Duntryleague

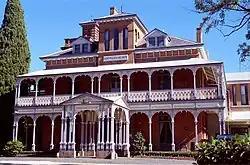
Duntryleague in 2017

Duntryleague is a heritage-listed former residential estate and now golf club house and course located at Woodward Road, Orange, New South Wales, Australia. It was built from 1875 to 1890. It is also known as Duntryleague with Lodge, Park, Gates, Stables and Orange Golf Club.